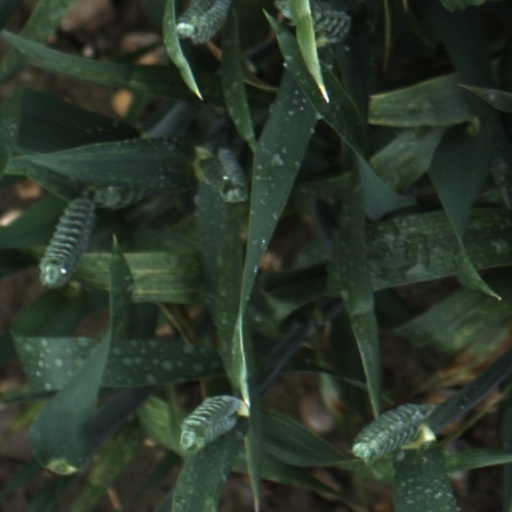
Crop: wheat